Better in Time

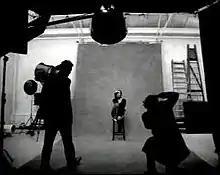
The black-and-white portrait of a brunnete woman, who is sitting in a chair. She is wearing a black sweater and jeans. In front of her, two men, one standing up, and the second taking photos are observable.

The music video was filmed at Hampton Court House School in London by the British director Sophie Muller in February 2008, and was released at the end of the same month. The video is inspired by fashion design, with Lewis performing in front of "unrelated photographic set-ups", and shows what goes on behind the scenes. In some parts of the video Lewis is shown with a horse.